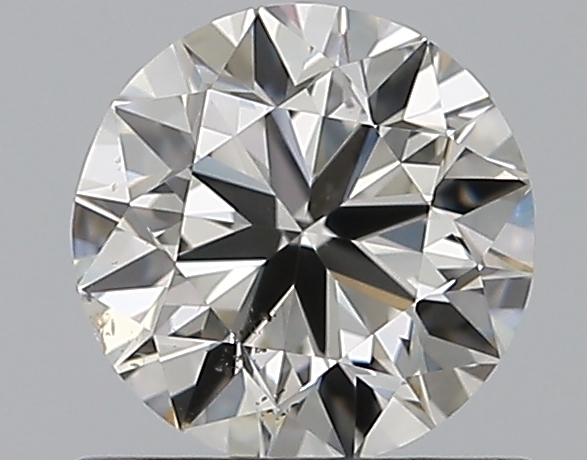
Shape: round
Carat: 0.7
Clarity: SI1
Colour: J
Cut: VG
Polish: VG
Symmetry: VG
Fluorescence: M
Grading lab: GIA
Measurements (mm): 5.56 x 5.6 x 3.51